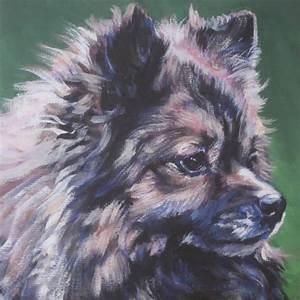
dog